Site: brandenburg
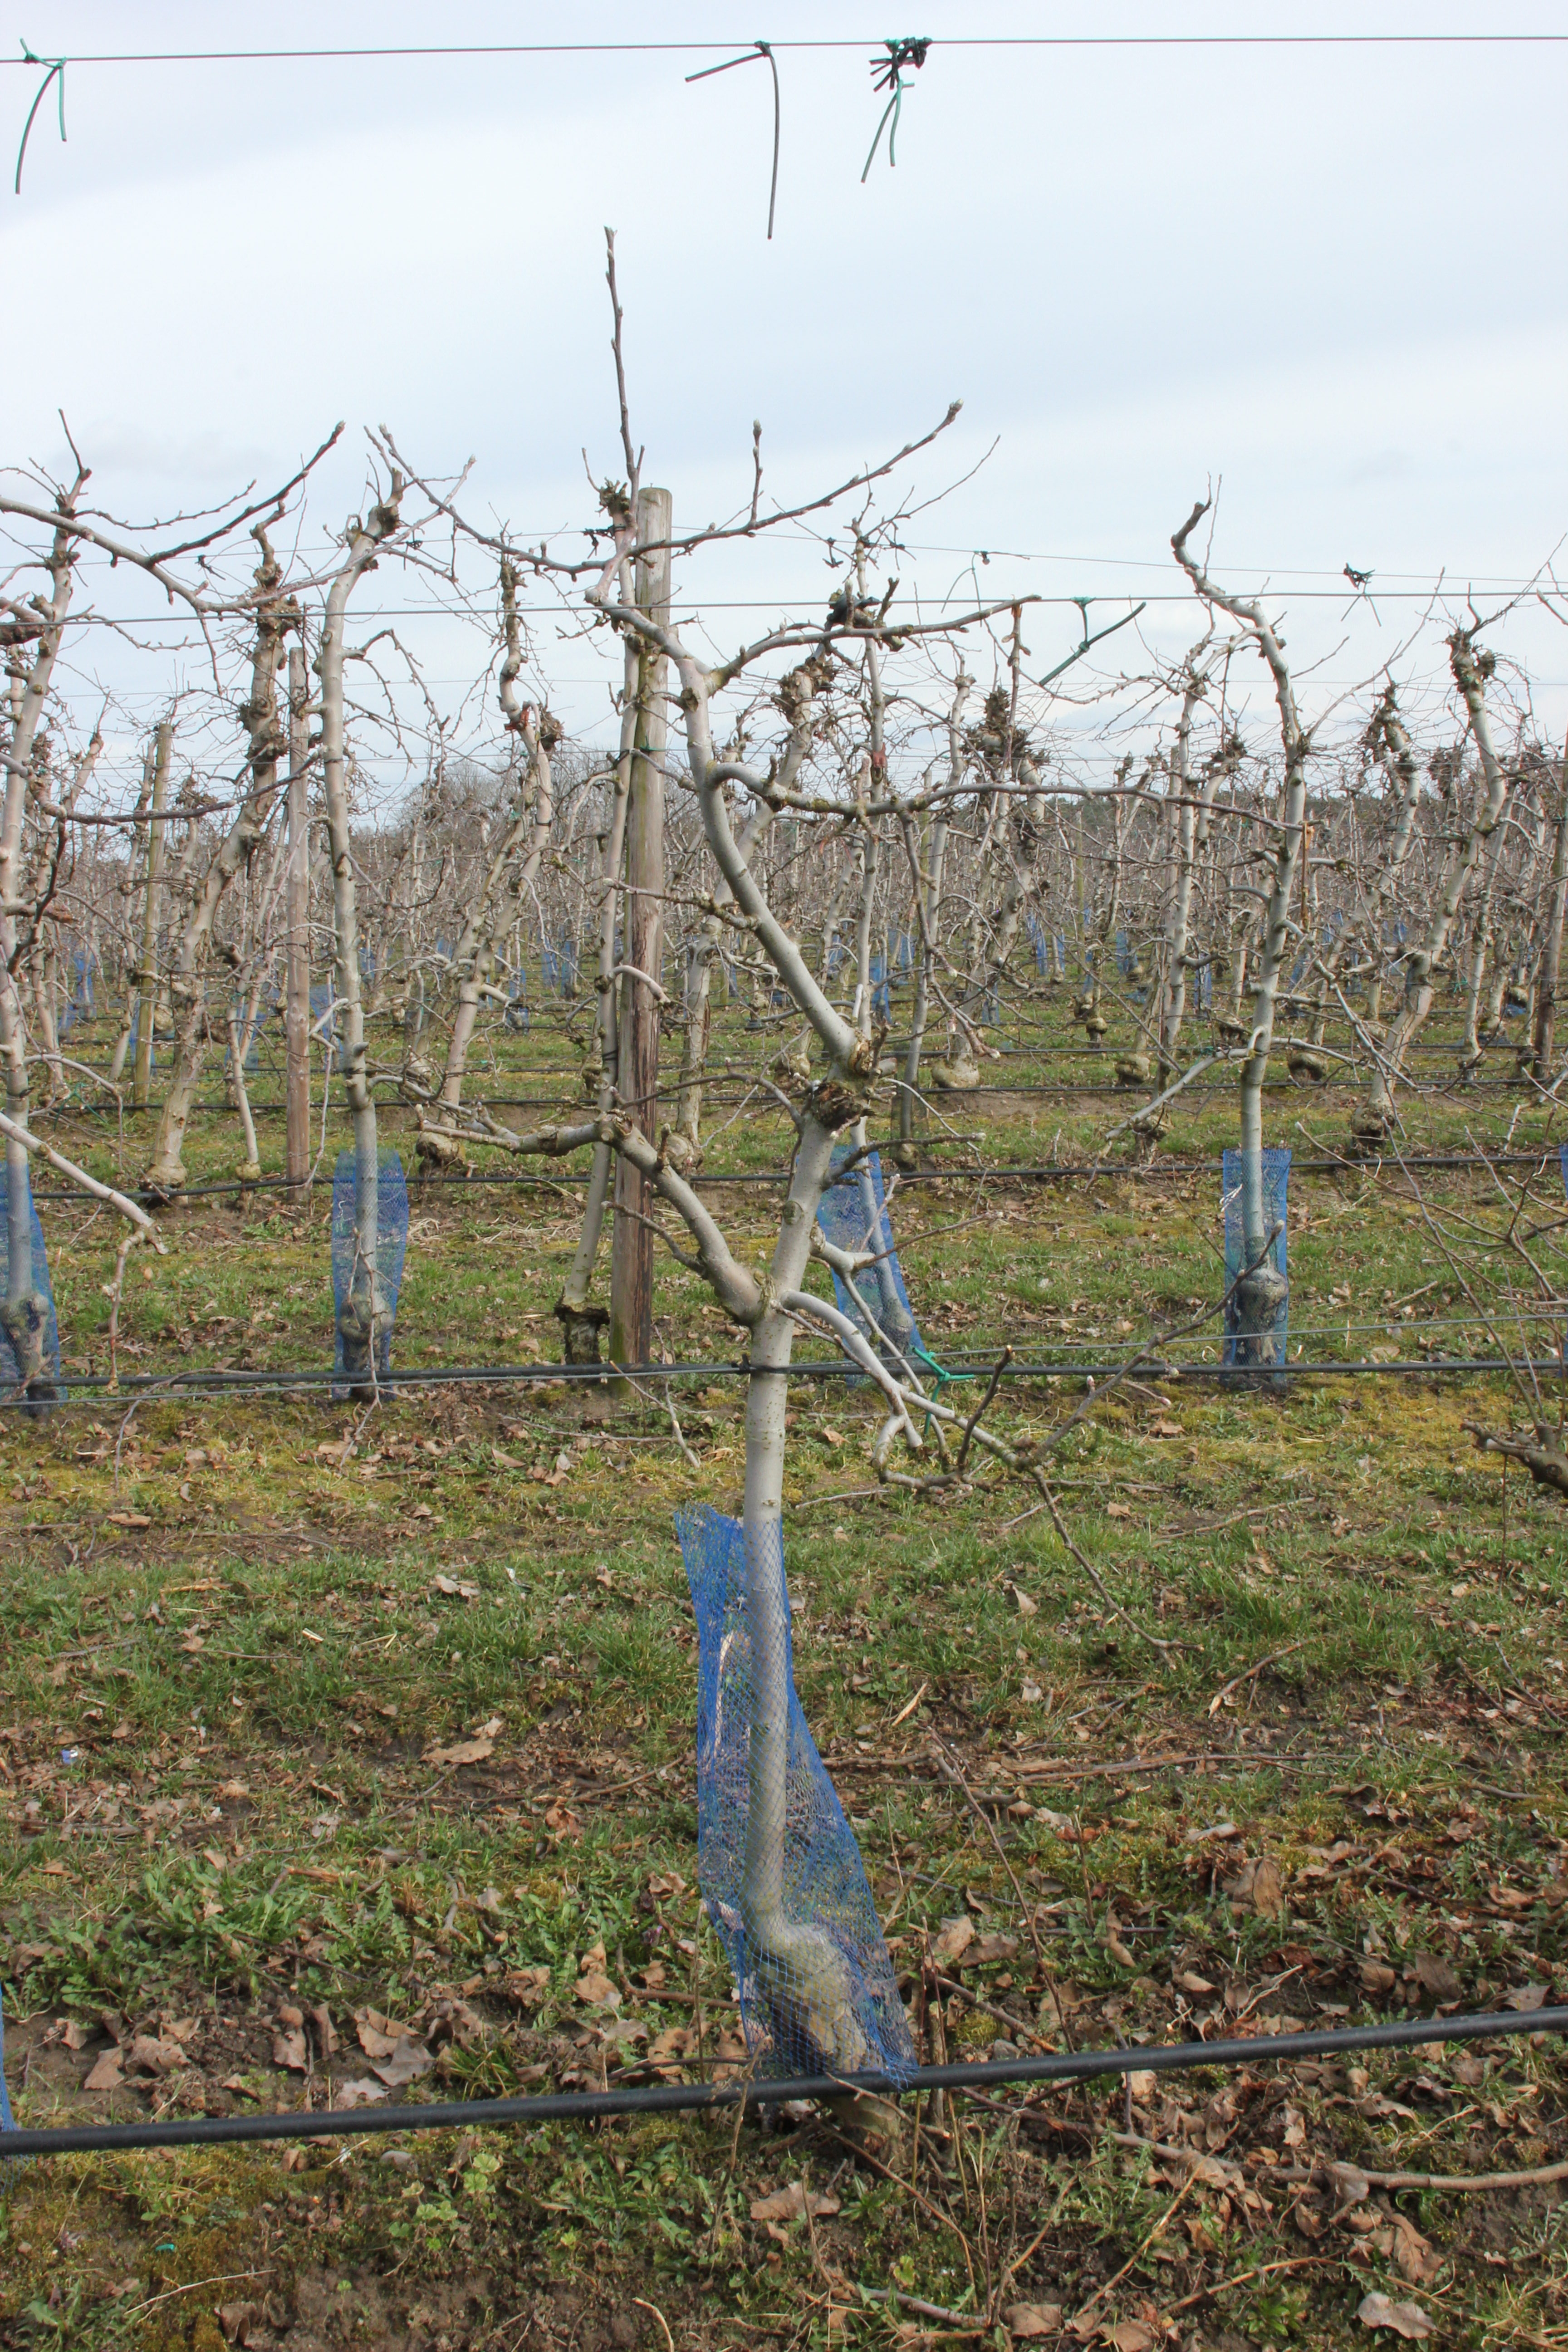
Growth stage (BBCH 01): Bud development